Thomas Bayley Potter

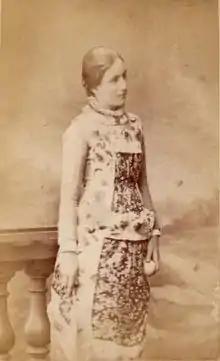
Harriot Kingscote

He was in Dallas in the 1880s, where he worked for Texas Land & Mortgage, a Scottish company managed by the Irish Courtenay Wellesley, as a valuer of land, and helped introduce the games of lawn tennis and golf to the city. He and his brother Arthur were both left money in 1887 under the will of George Scrivens, a family connection. He married Harriott Isabel Kingscote in 1899, and was father of Arthur Kingscote Potter.